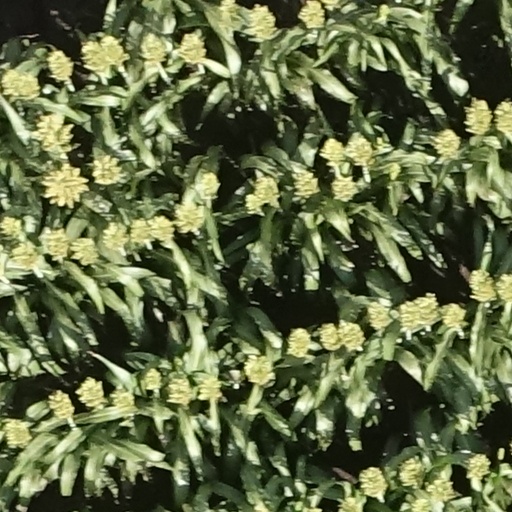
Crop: sorghum